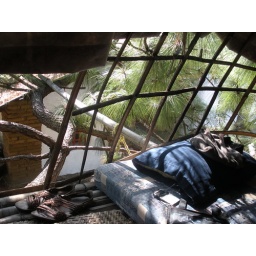
my home is a bamboo nest in a great pine tree